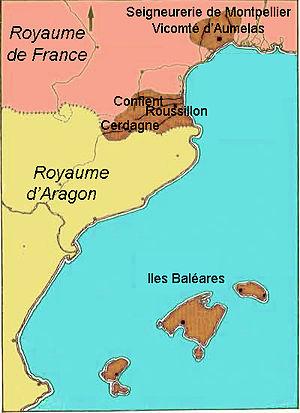
Philippe de Valois, roi de France de 1328 à 1350 sous le nom de Philippe VI, né en 1293 et mort le 22 août 1350 à Nogent-le-Roi, est issu de la branche cadette de la maison capétienne, dite maison de Valois, fondée par son père Charles de Valois, frère cadet de Philippe IV le Bel.